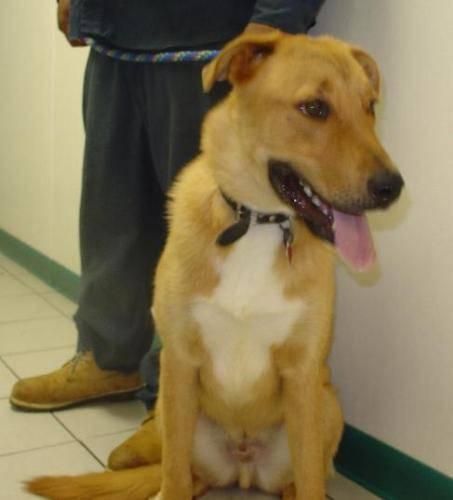
dog